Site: brandenburg
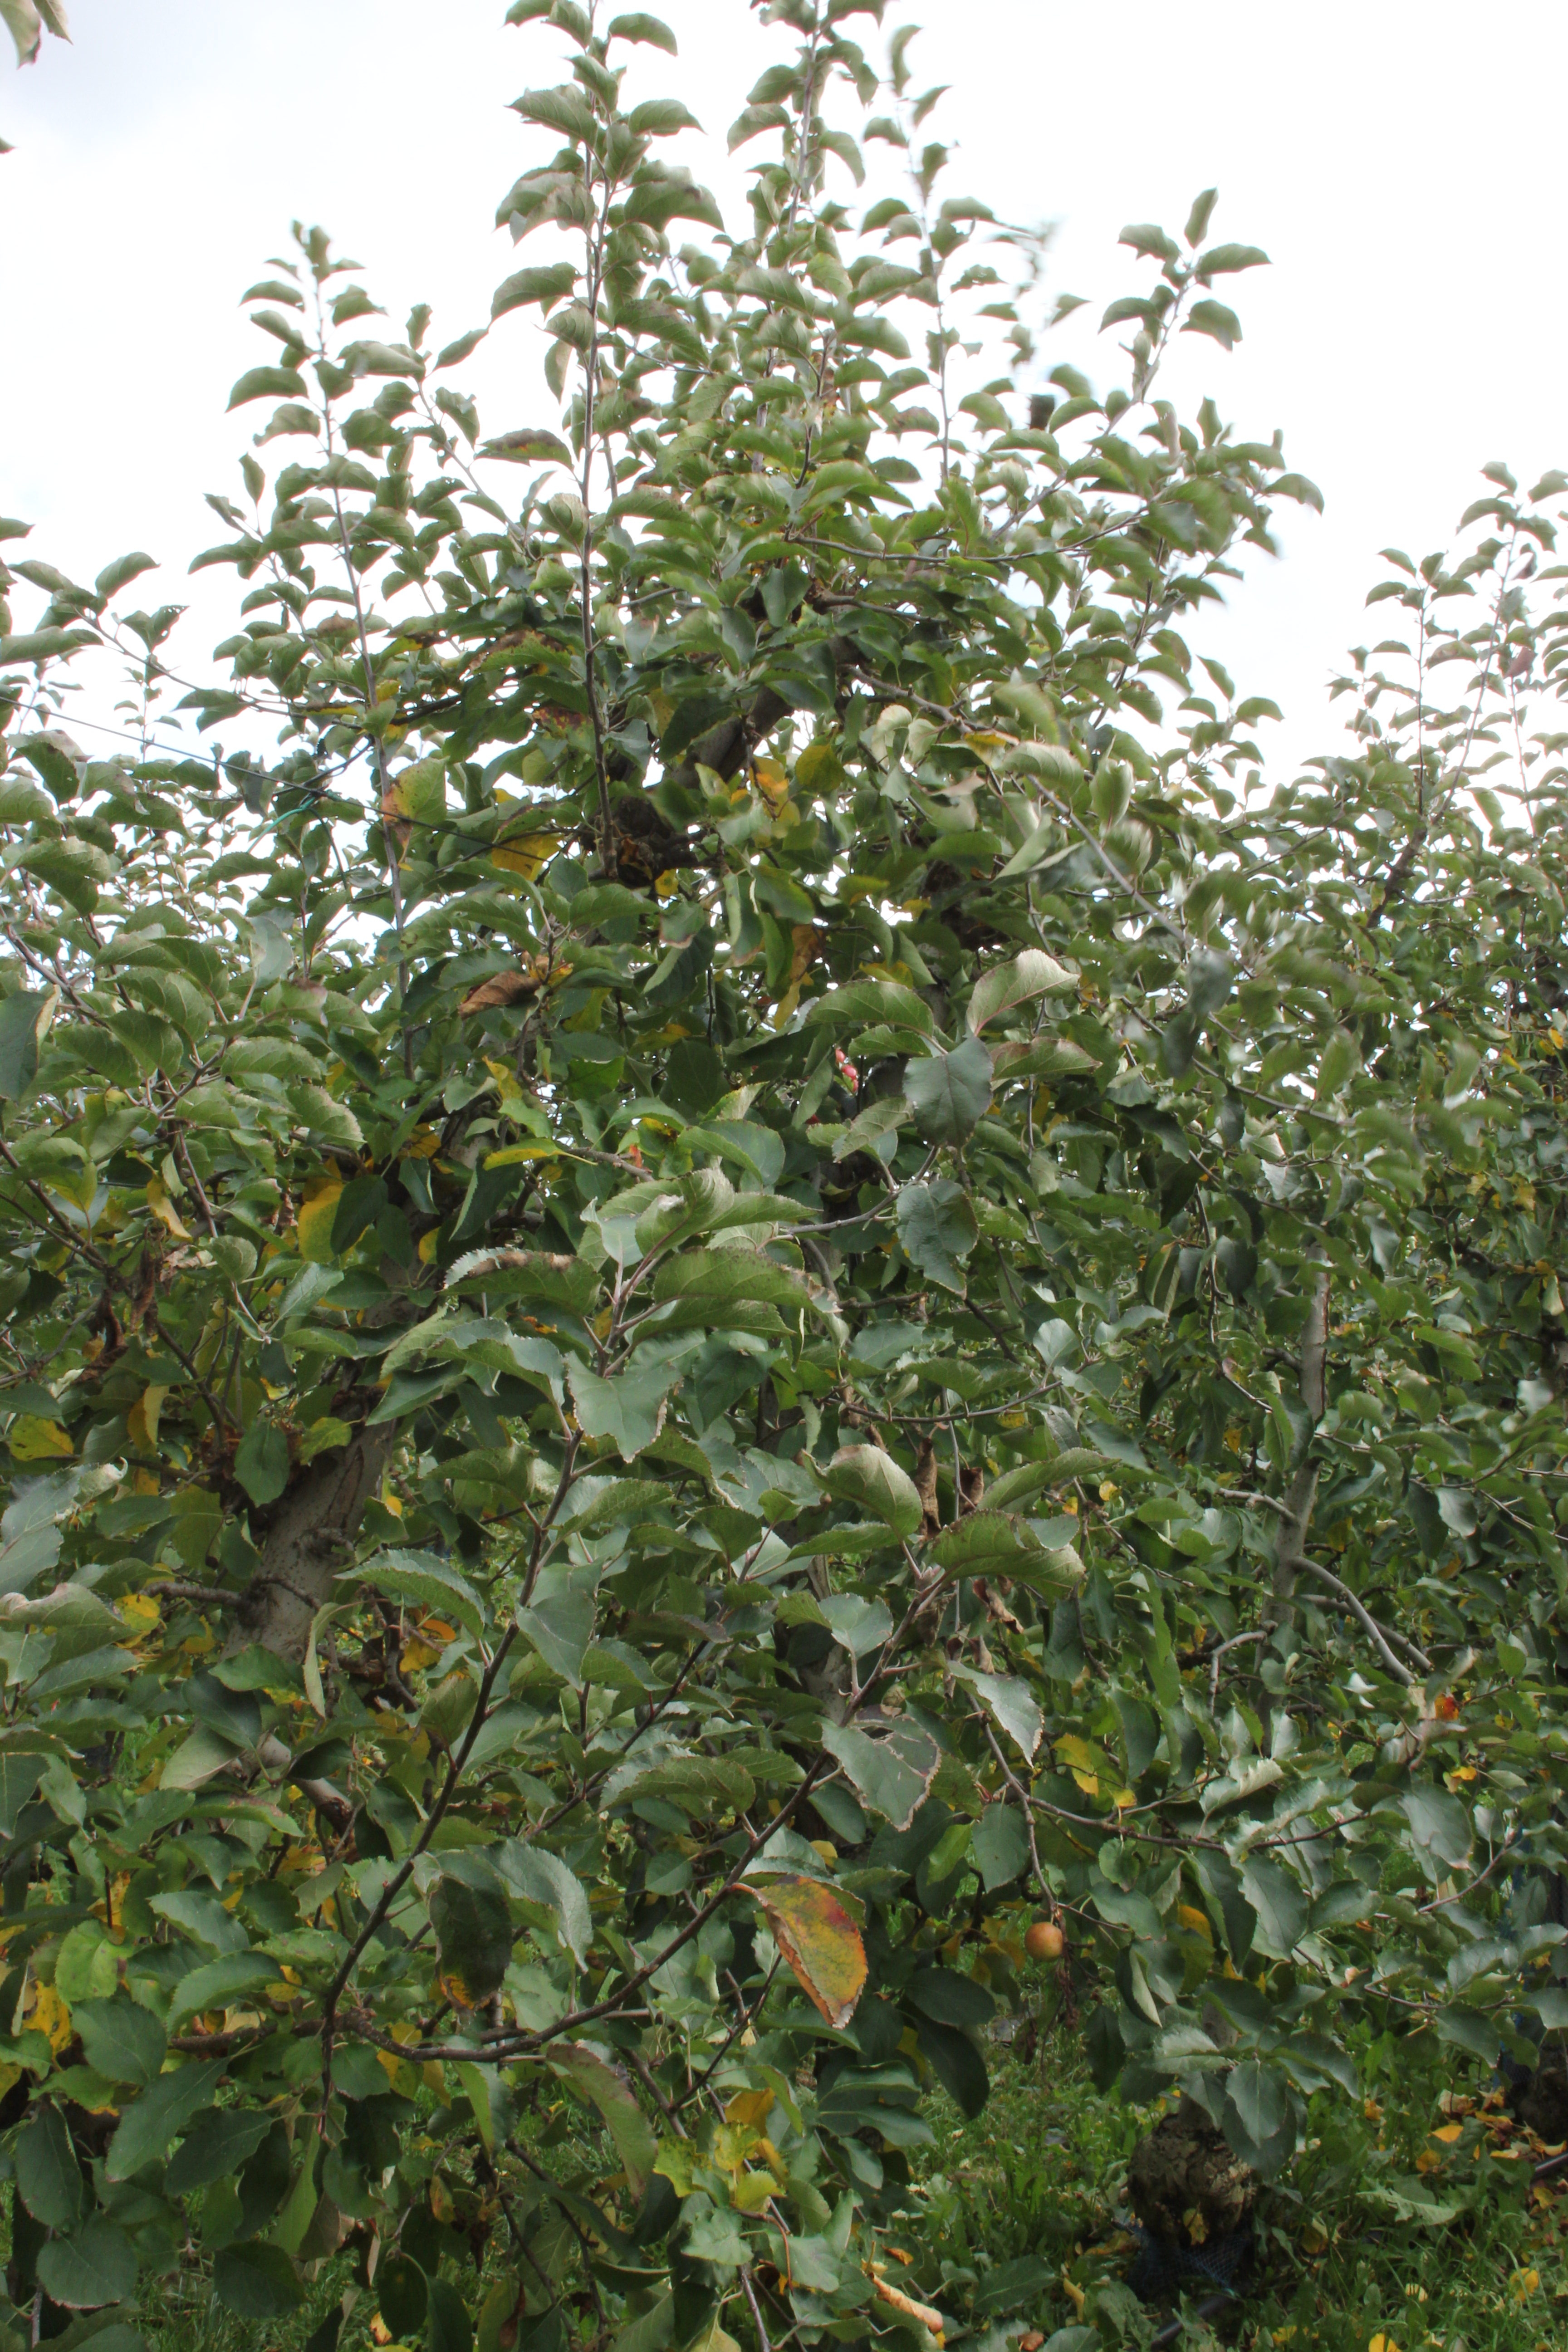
Growth stage (BBCH 91): Senescence, beginning of dormancy